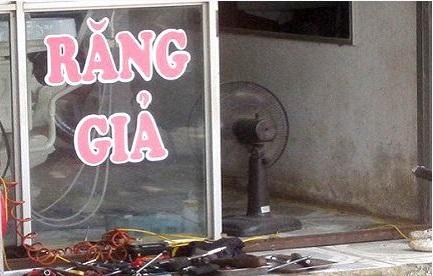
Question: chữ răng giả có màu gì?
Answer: có màu đỏ và trắng